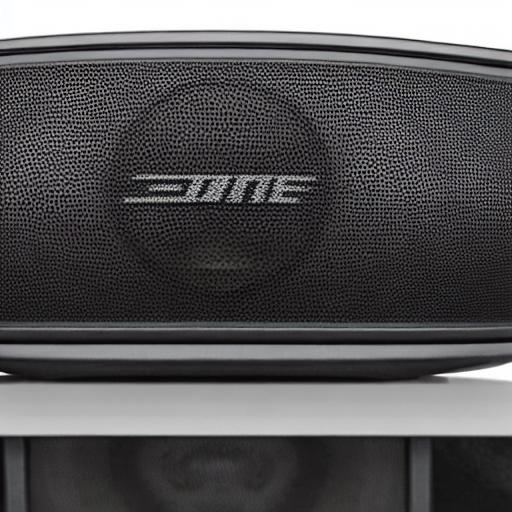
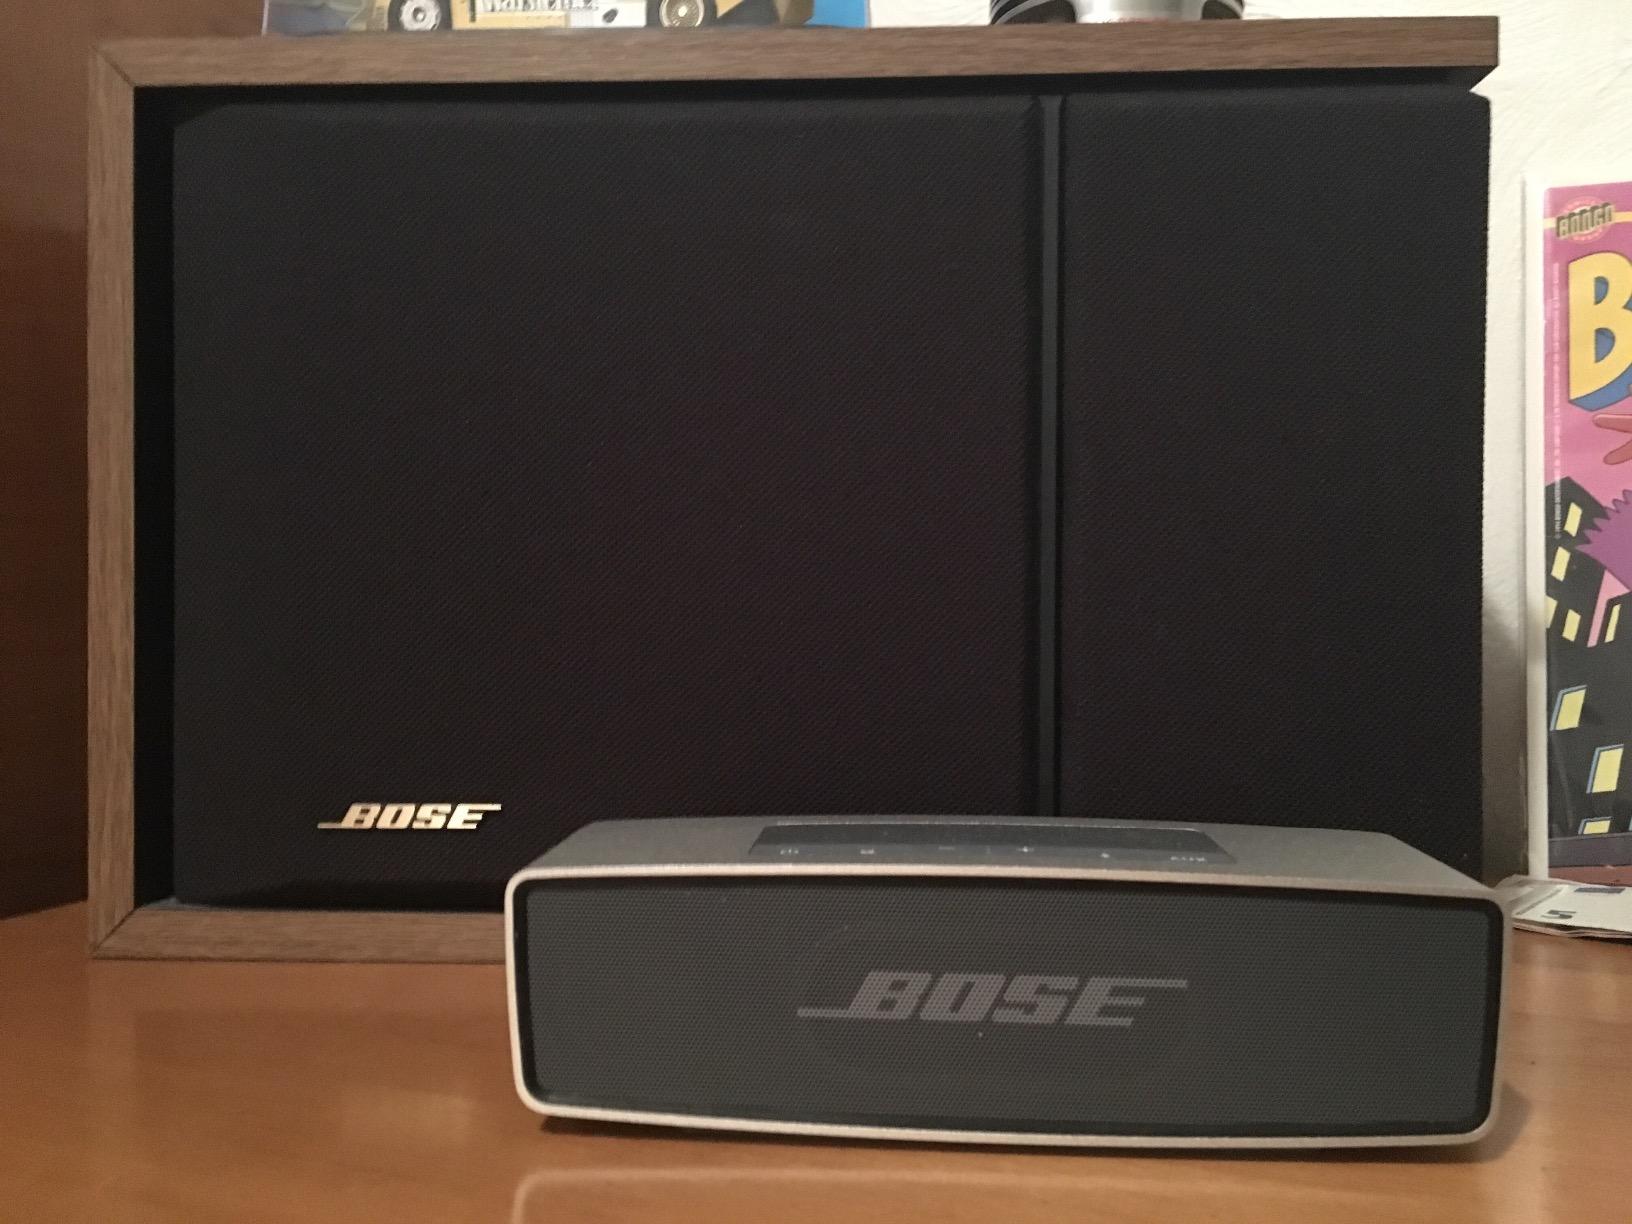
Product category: speaker
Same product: no